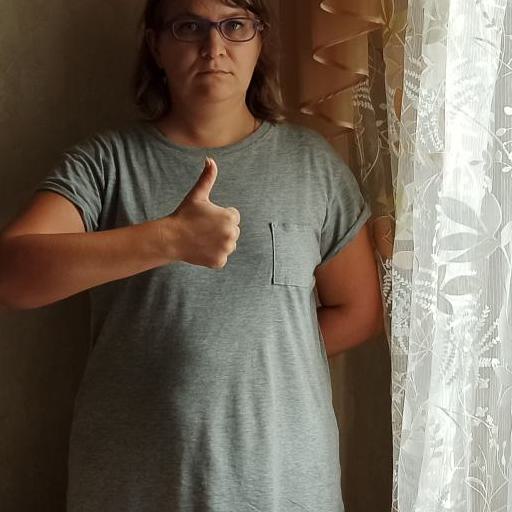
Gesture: like